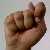
The image shows a hand gesture representing the letter 'T' in Indian Sign Language.